Anjatha Singam

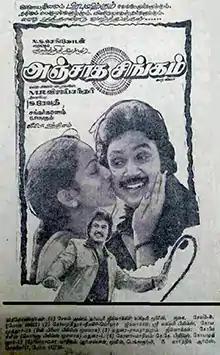
Poster

Anjatha Singam is a 1987 Indian Tamil-language film directed by M. Vijaychander and produced by Karthik Arts. The film stars Prabhu, Sathyaraj, M. N. Nambiar, Nalini and Goundamani. It was released on 20 November 1987.